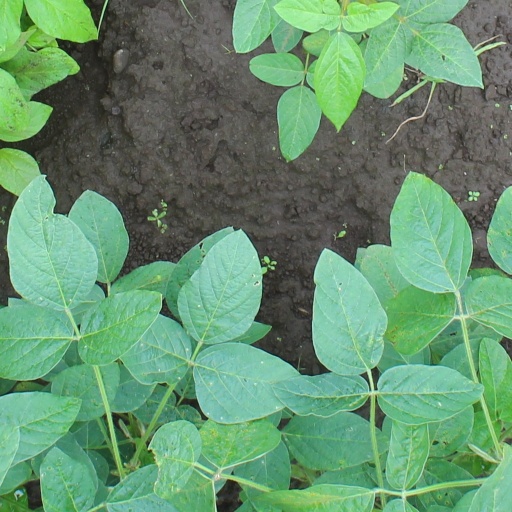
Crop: soybean